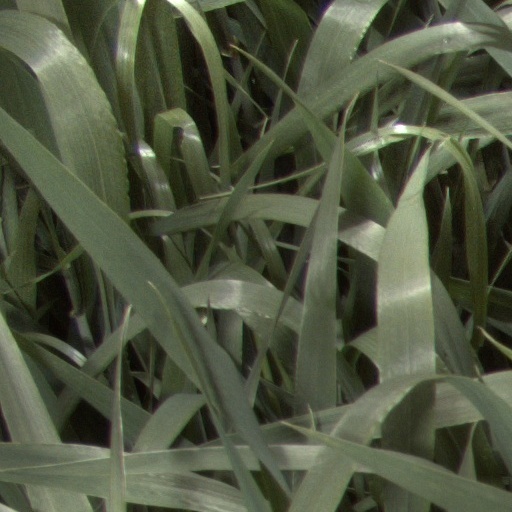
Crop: wheat